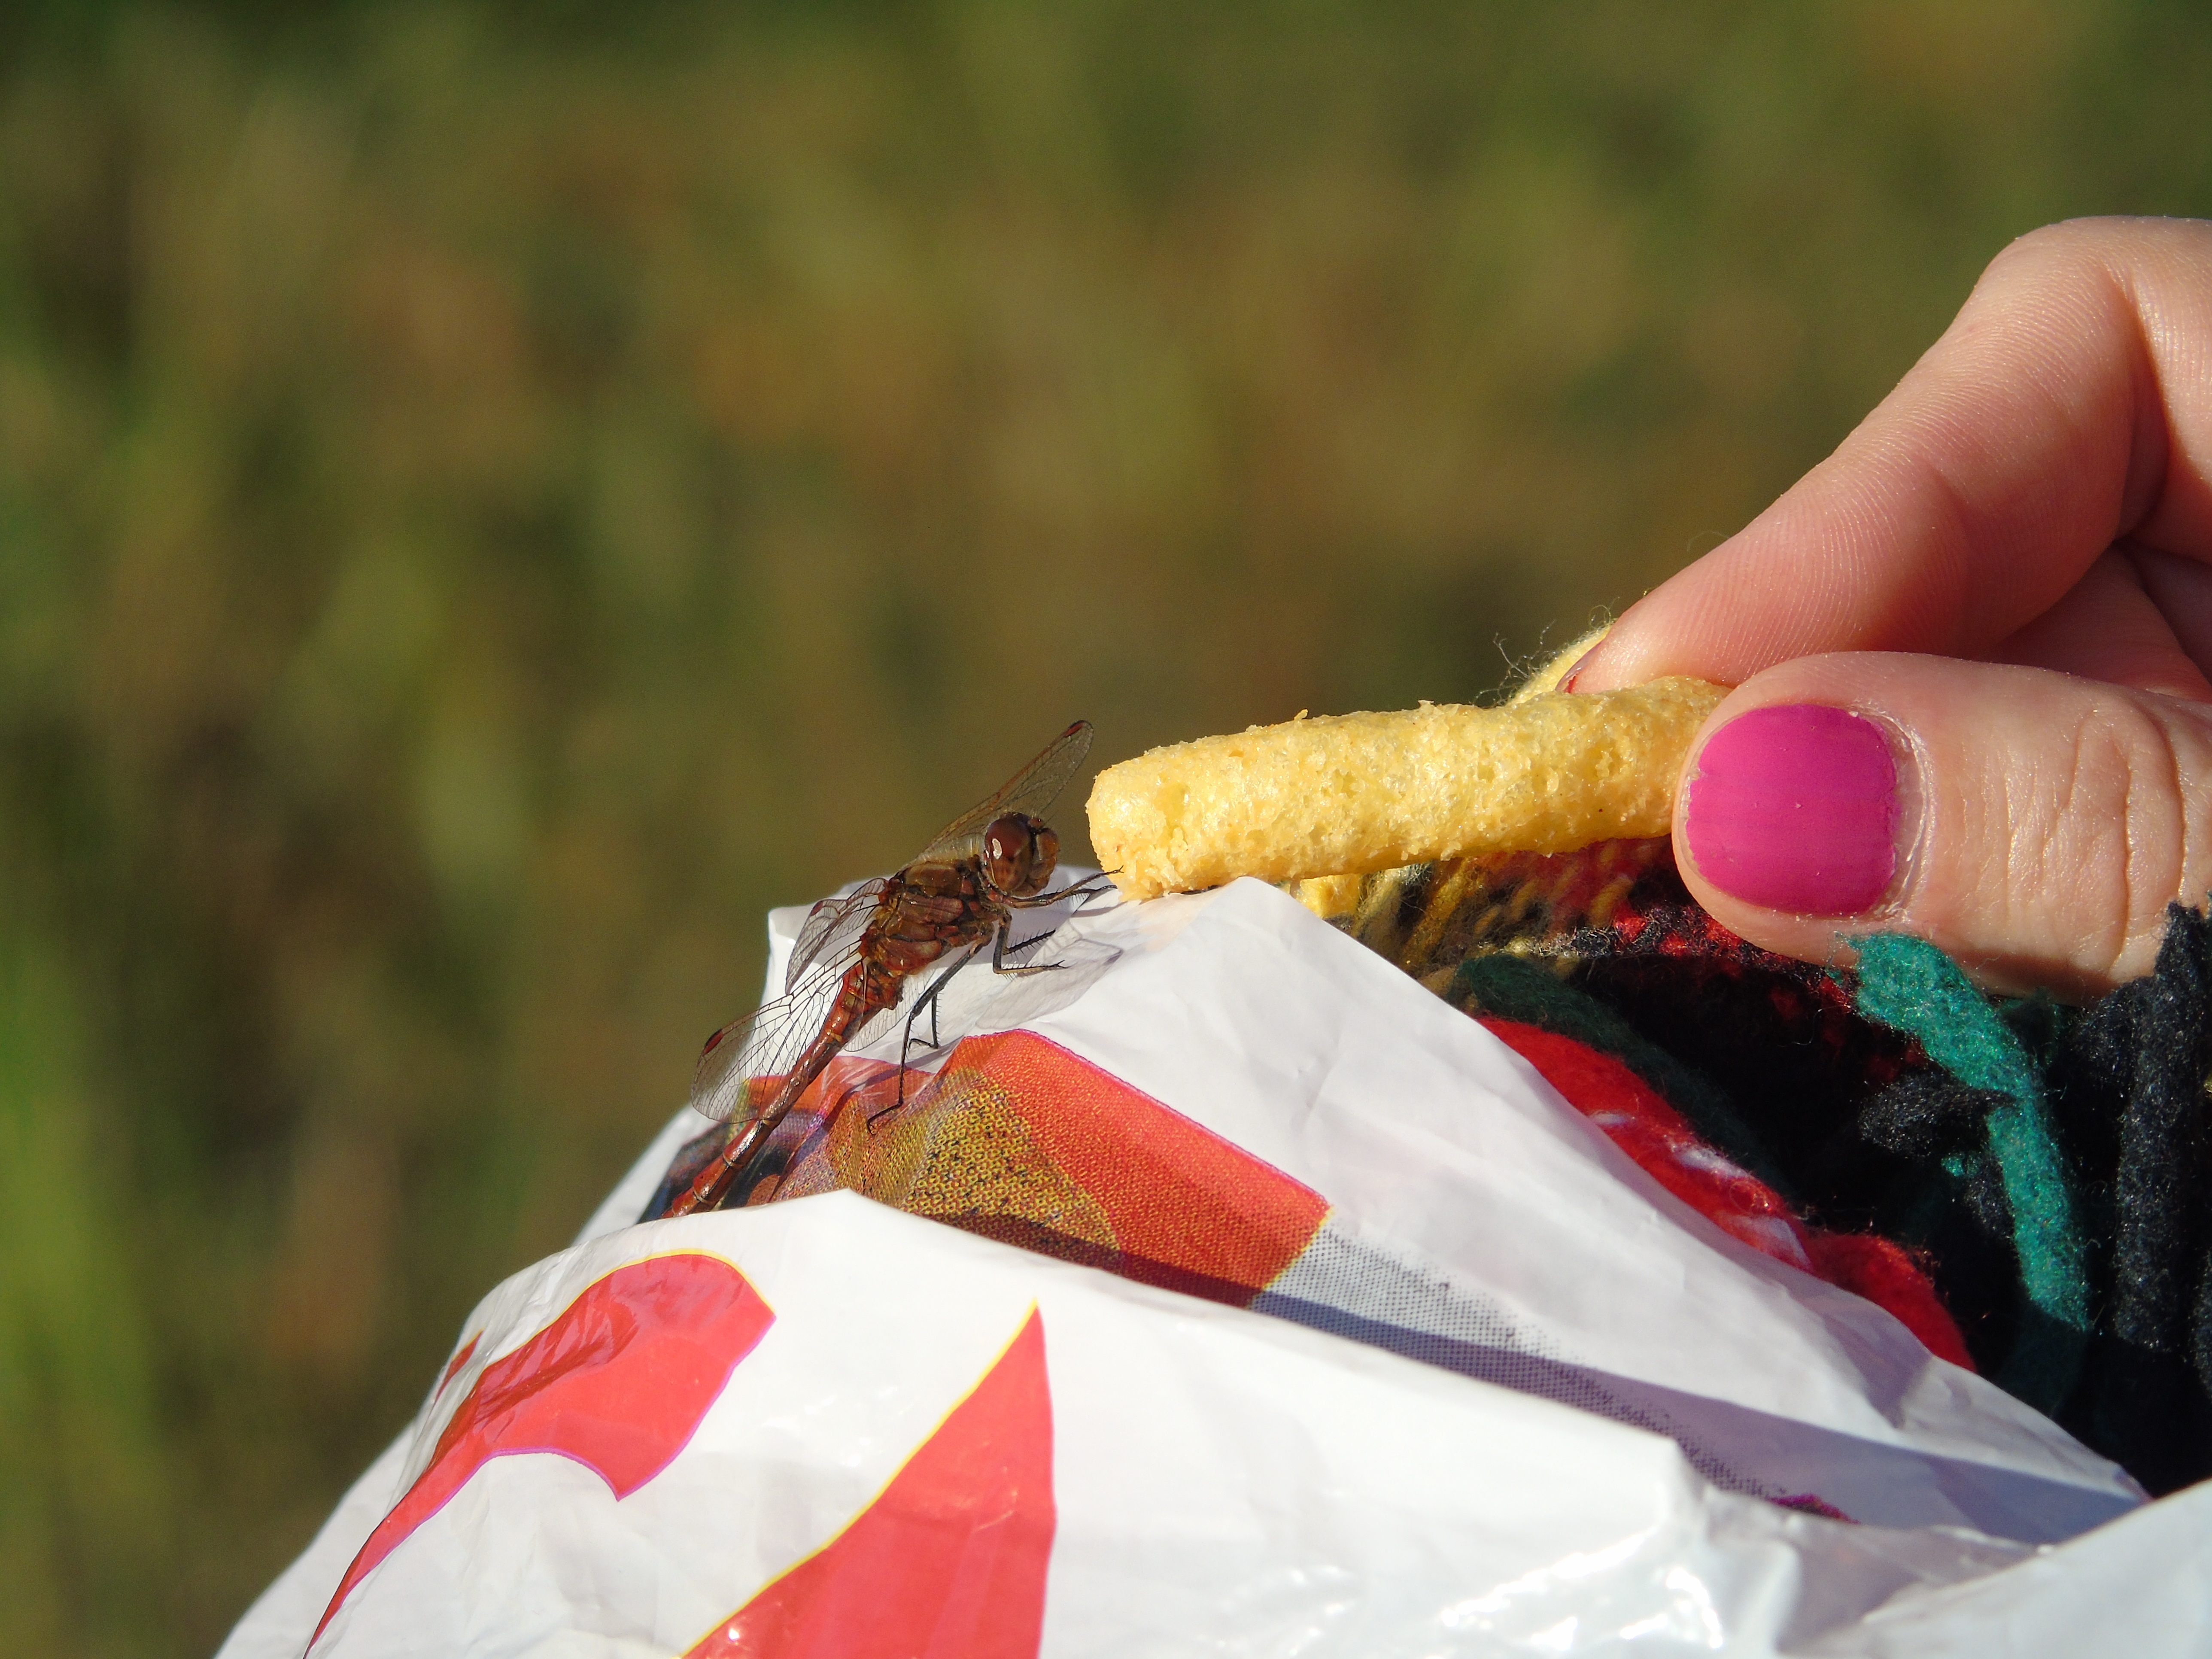
hand, flower, food, nail, mat, dragonfly, thumb, cheese puffs, ostb ge